Jane Austen

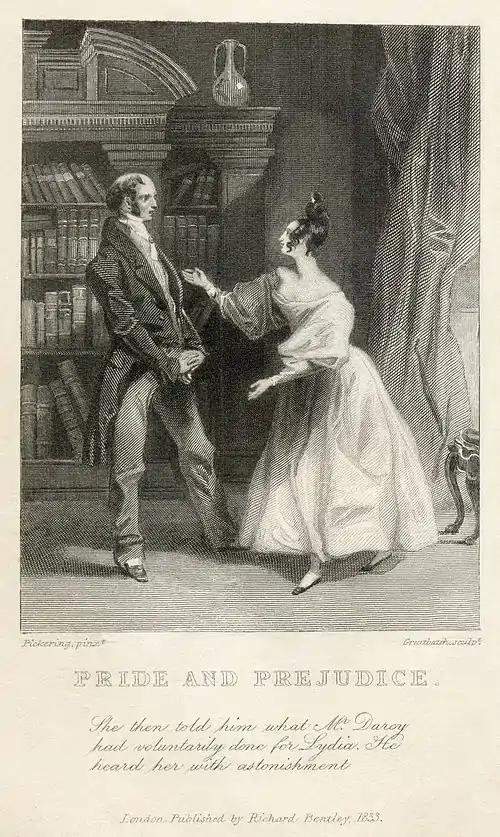
One of the first two published illustrations of "Pride and Prejudice", from the Richard Bentley edition. Caption reads: "She then told him [Mr Bennett] what Mr Darcy had voluntarily done for Lydia. He heard her with astonishment."

As Austen's works were published anonymously, they brought her little personal renown. They were fashionable among opinion-makers, but were rarely reviewed. Most of the reviews were short and on balance favourable, although superficial and cautious, most often focused on the moral lessons of the novels.